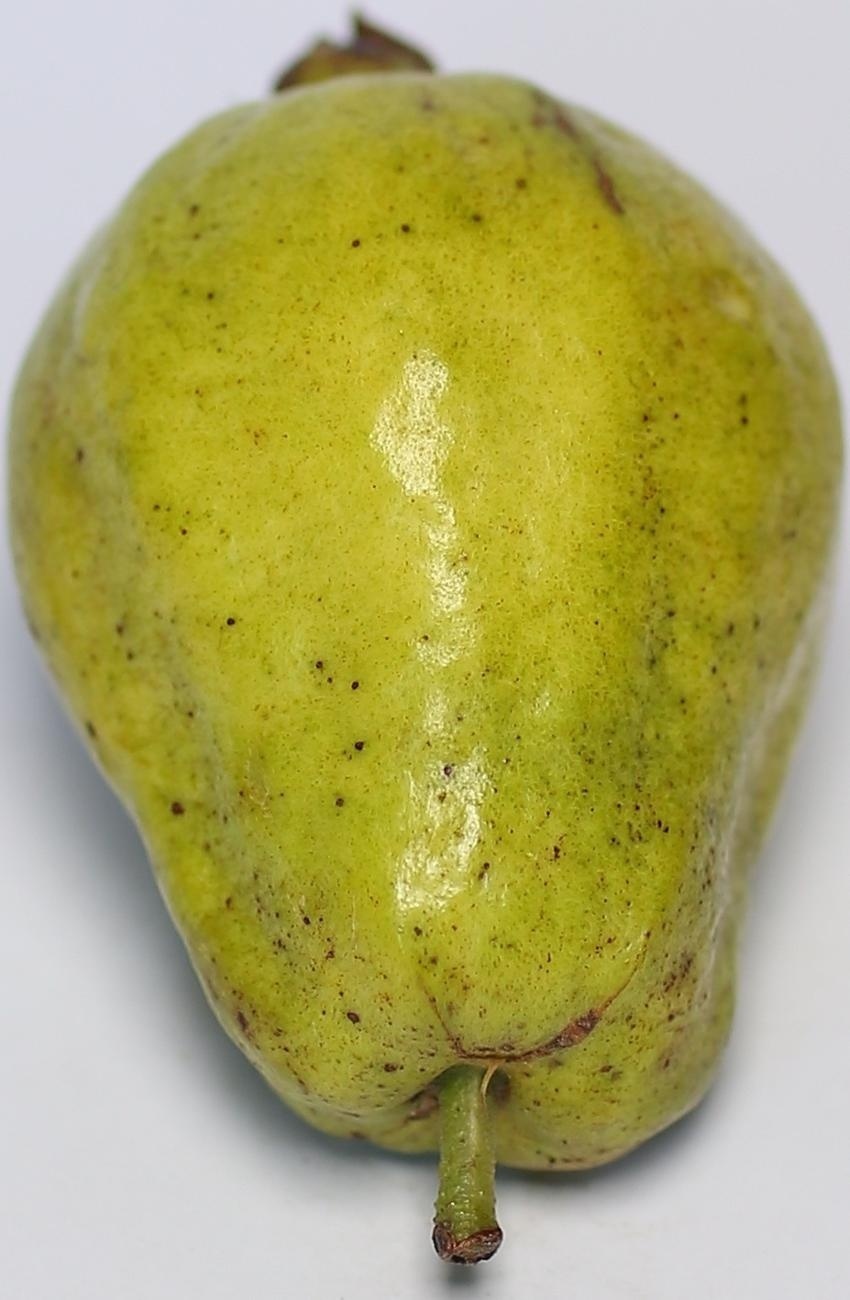
Maturity: mature-green
Variety: local-sindhi